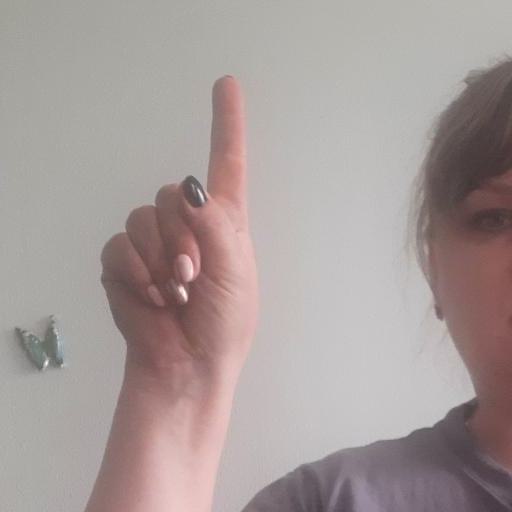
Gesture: one